Lead(II) fluoride

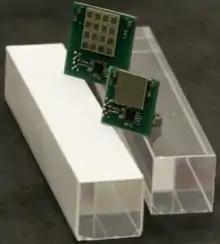
Two 25 mm × 25 mm × 140 mm scintillator crystals used in the Muon g−2 experiment.

Lead(II) fluoride is used in low melting glasses, in glass coatings to reflect infrared rays, in phosphors for television-tube screens, and as a catalyst for the manufacture of picoline. The Muon g−2 experiment uses crystals in conjunction with silicon photomultipliers. High energy charged particles create Cerenkov light as they pass through the crystals, which is measured by the silicon photomultipliers.